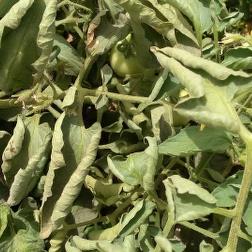
Crop: Tomato
Condition: virosis-d